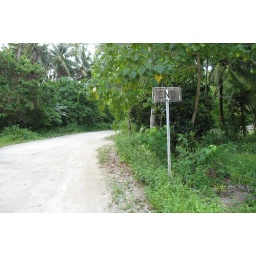
Mixed messages: a street sign along the road in Ngiwal